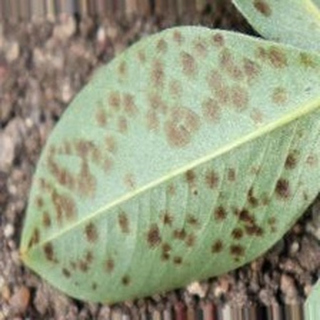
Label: groundnut_rust